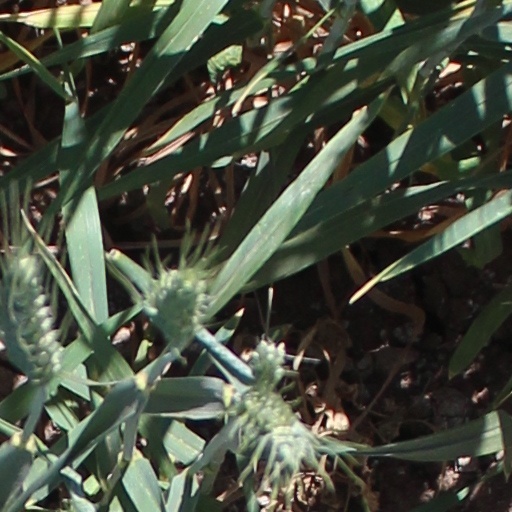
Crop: wheat